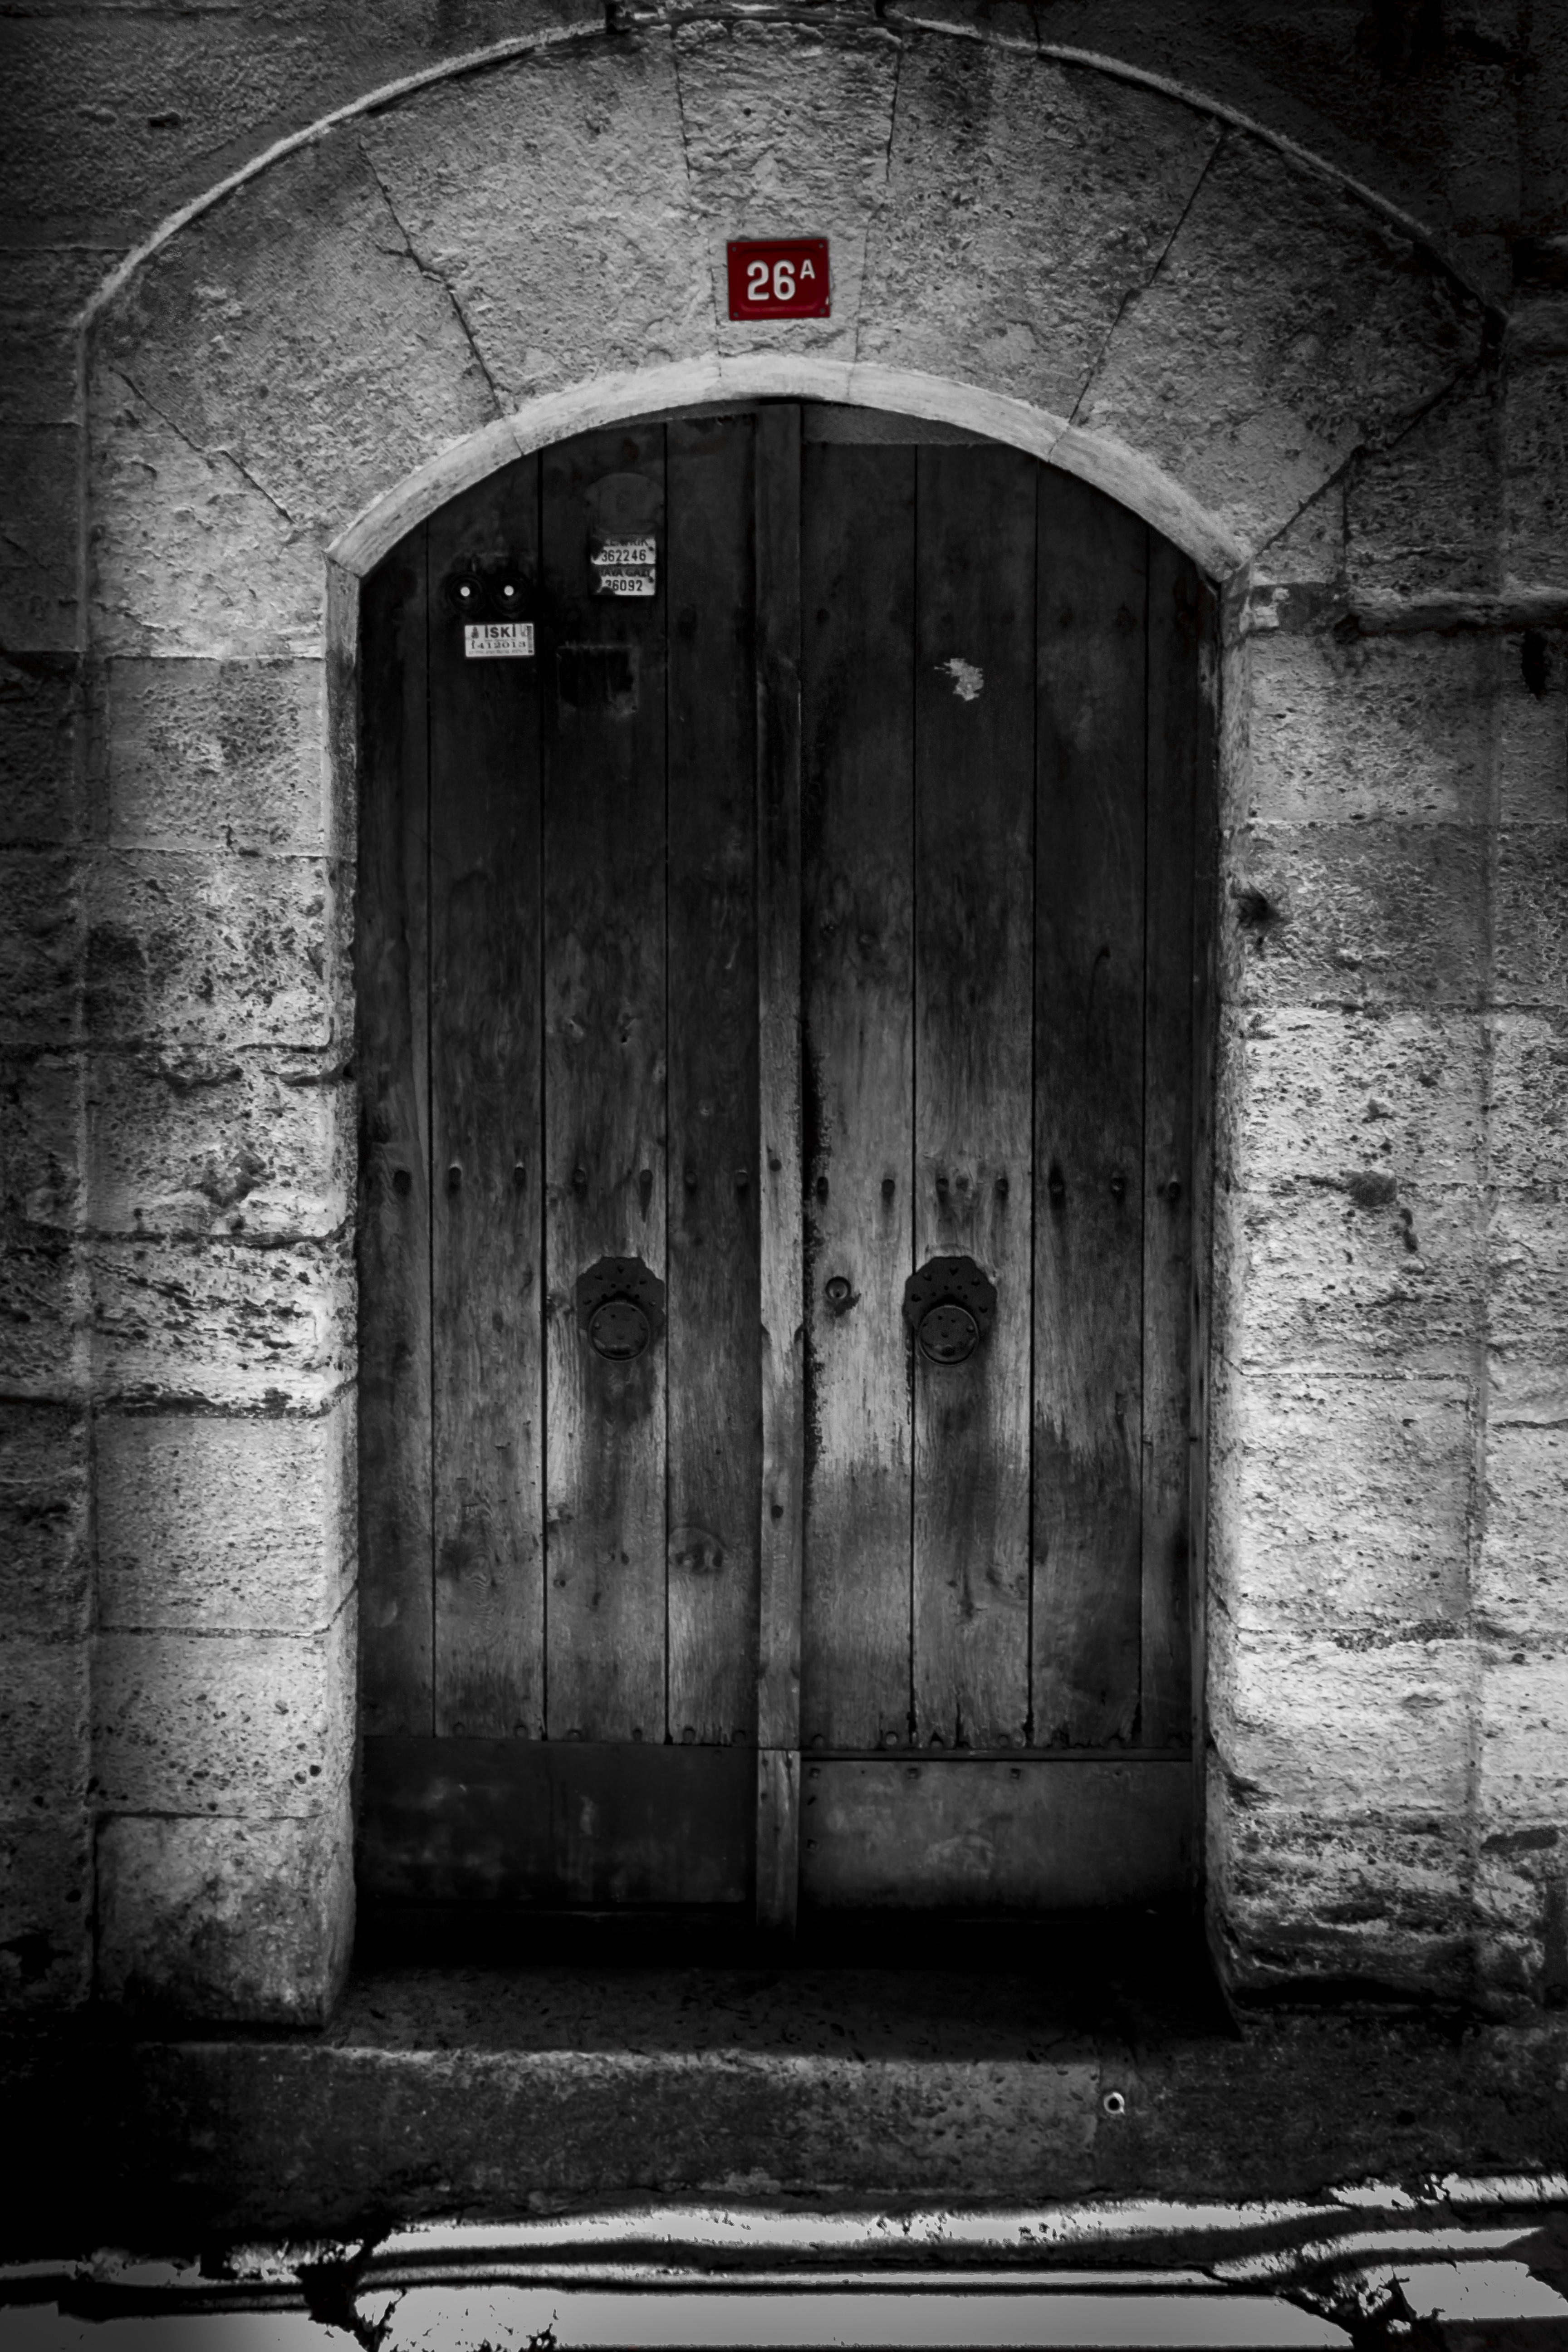
light, black and white, white, street, photography, window, old, alley, wall, darkness, black, monochrome, door, date, on, turkey, symmetry, istanbul, sultanahmet, shape, city center, historical works, scully, urban area, monochrome photography, kemer, s leymaniye, film noir